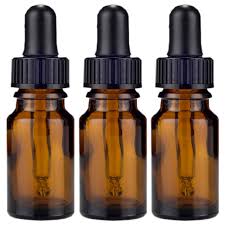
Label: glass